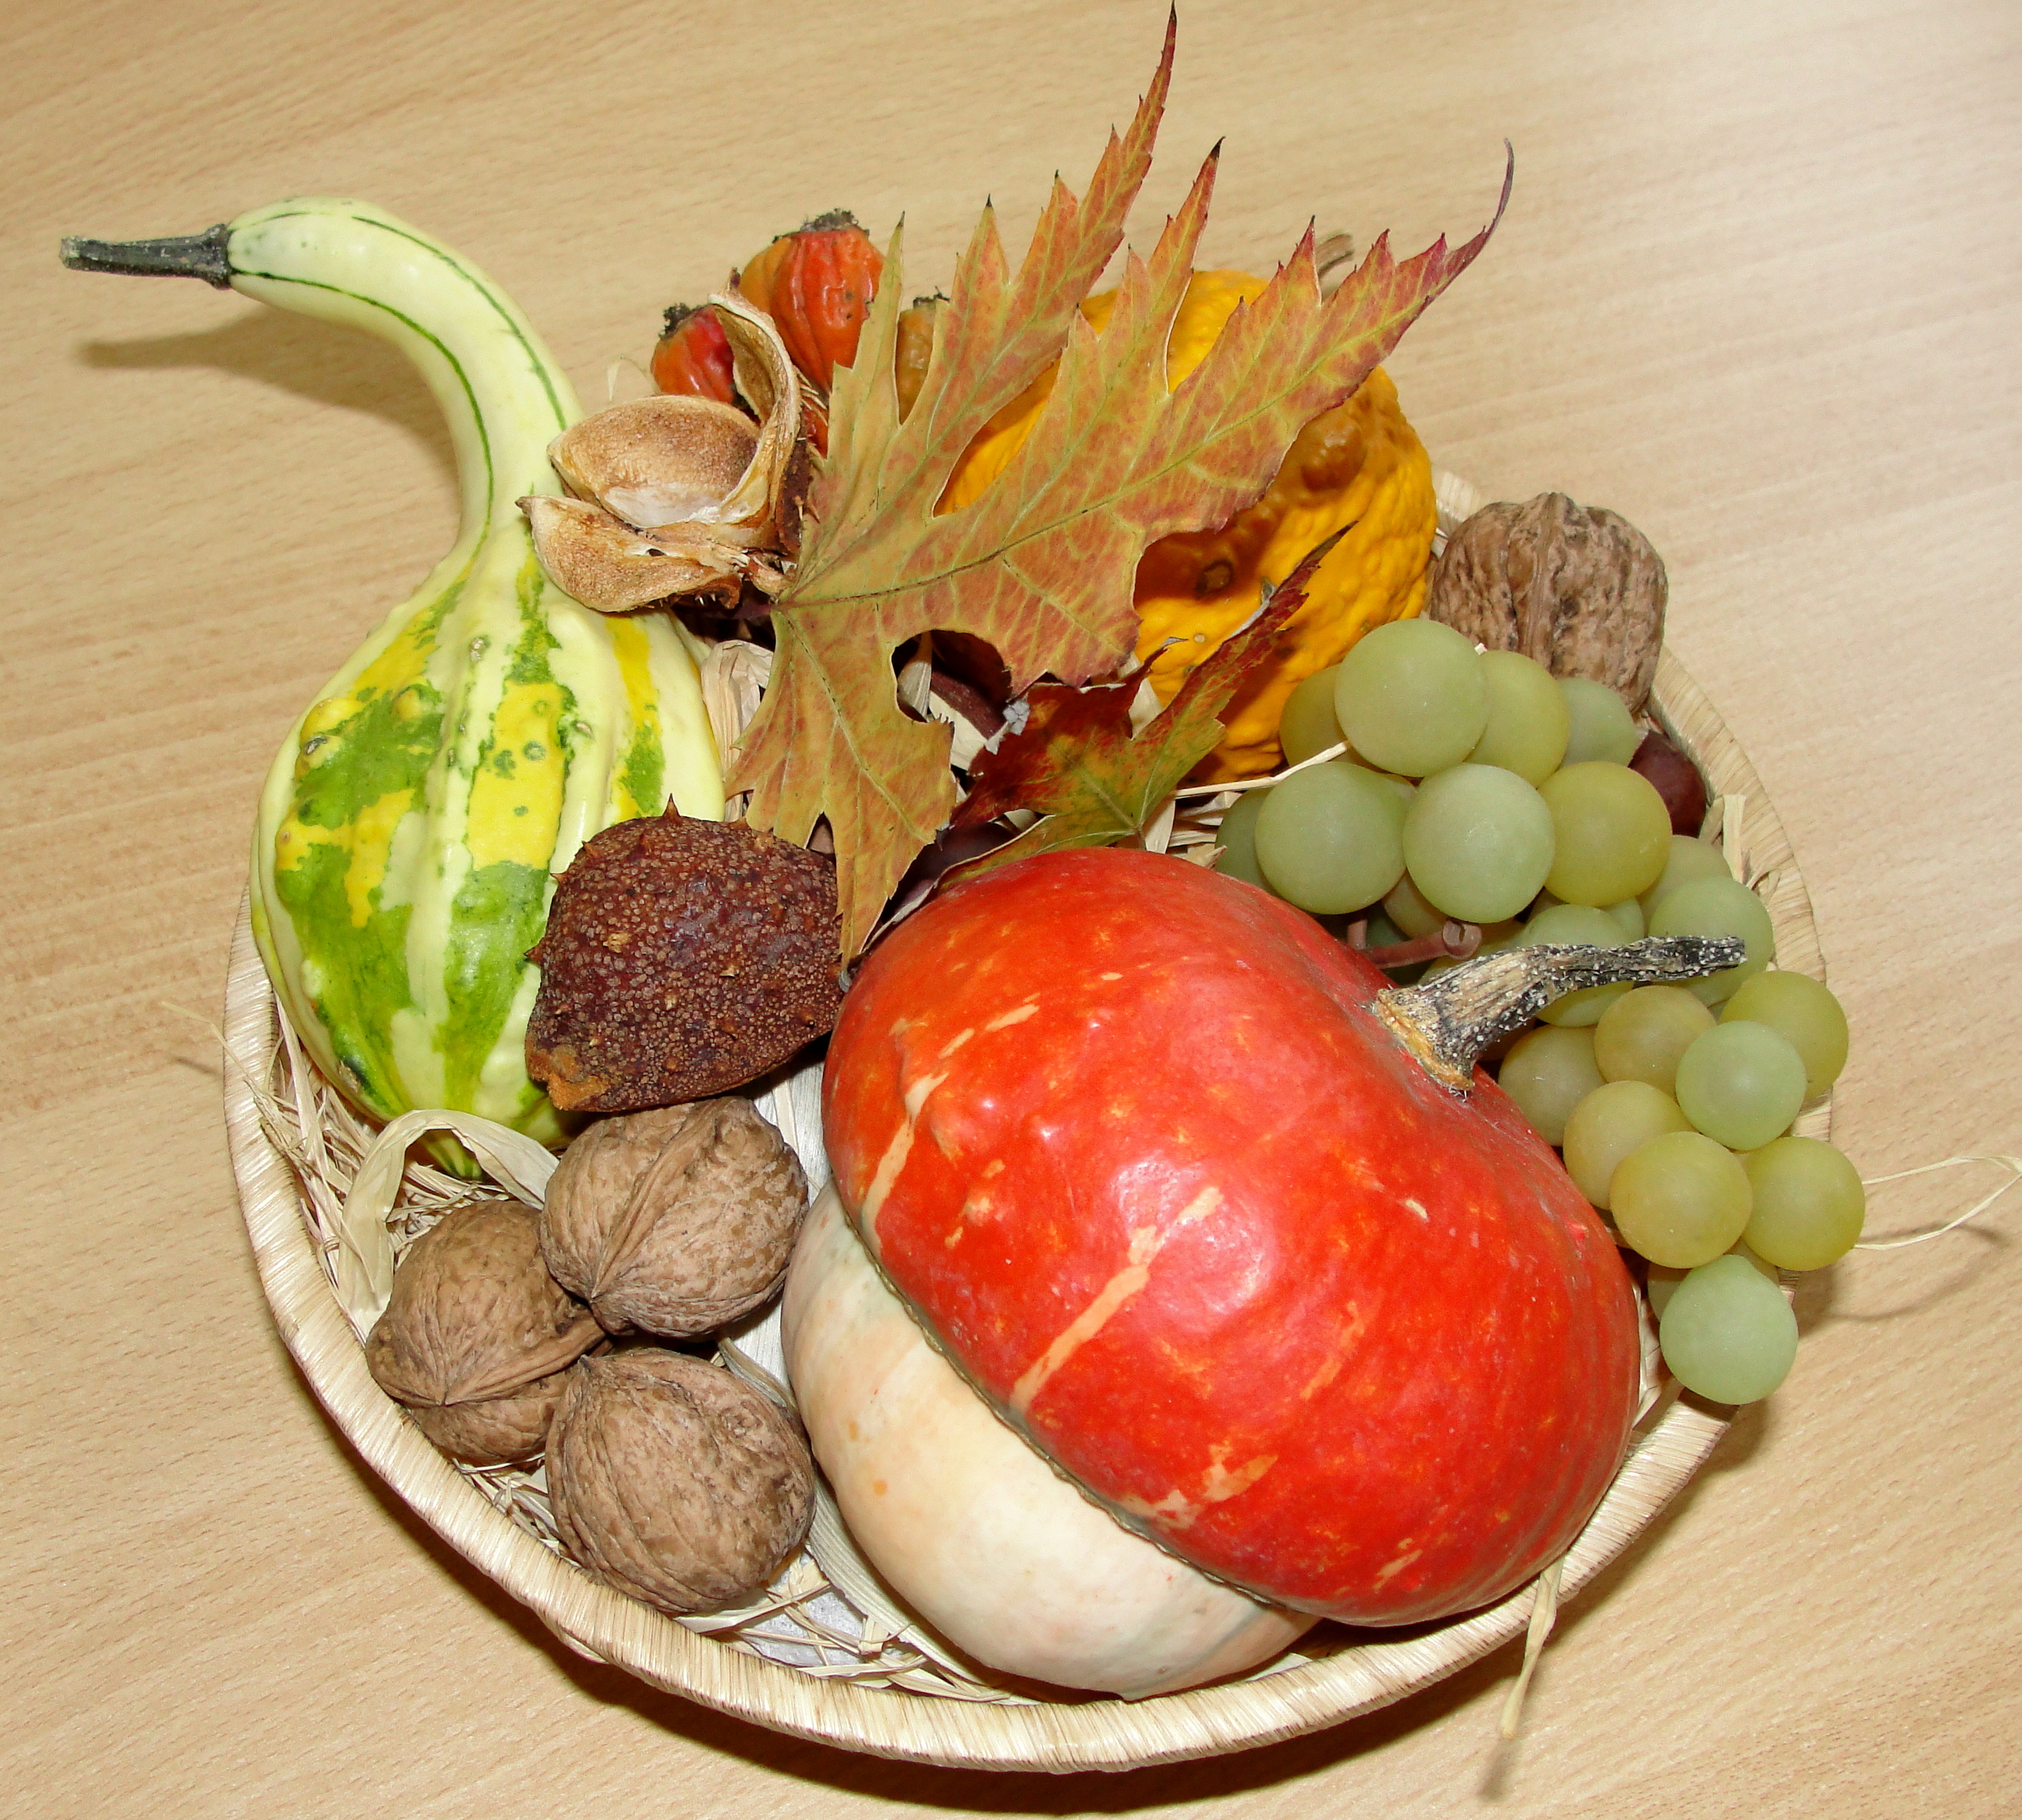
autumn, natural foods, fruit, vegetable, food, local food, vegetarian food, still life photography, produce, still life, diet food, superfood